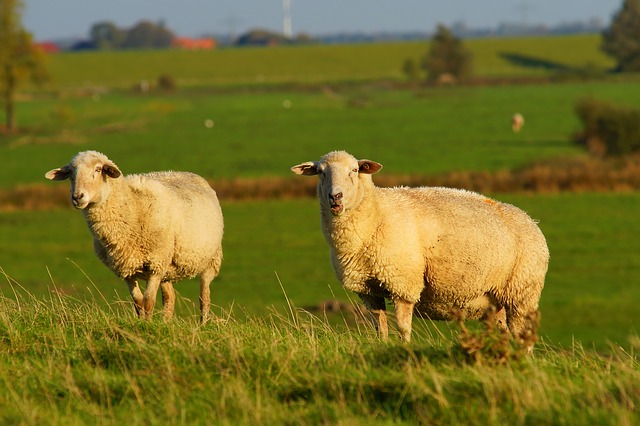
Label: pecora